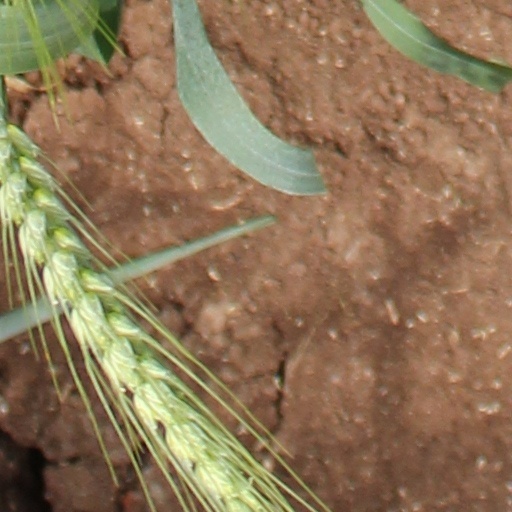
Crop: wheat